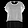
Label: Shirt